Storybook Land Canal Boats

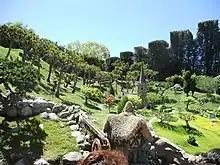
English church and watermill

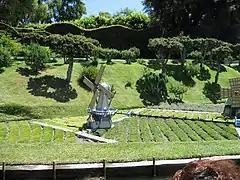
Dutch landscape

The ride's concept dates back to Walt Disney's plans for a "magical little park" across the street from his Walt Disney Studios in Burbank, California. This modestly scaled, never-built amusement park was to include a gravity flow canal boat ride among its attractions.